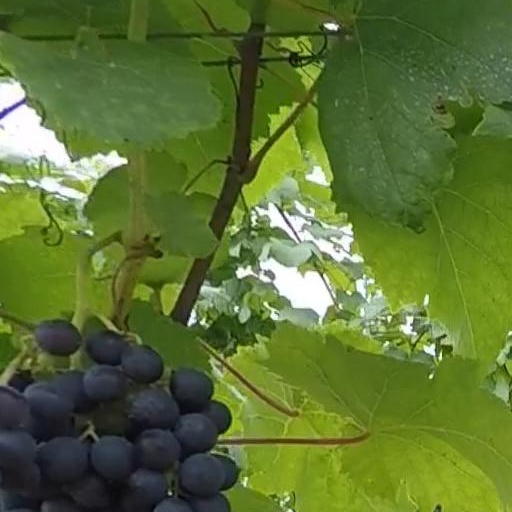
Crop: grape